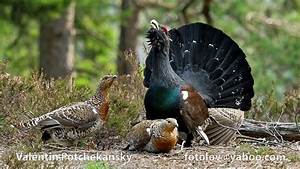
Label: chicken